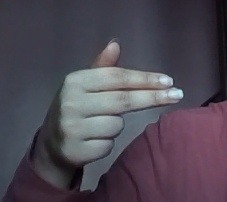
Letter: ghain